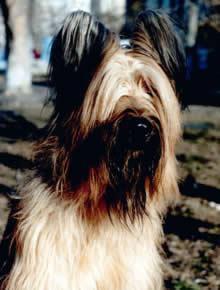
briard